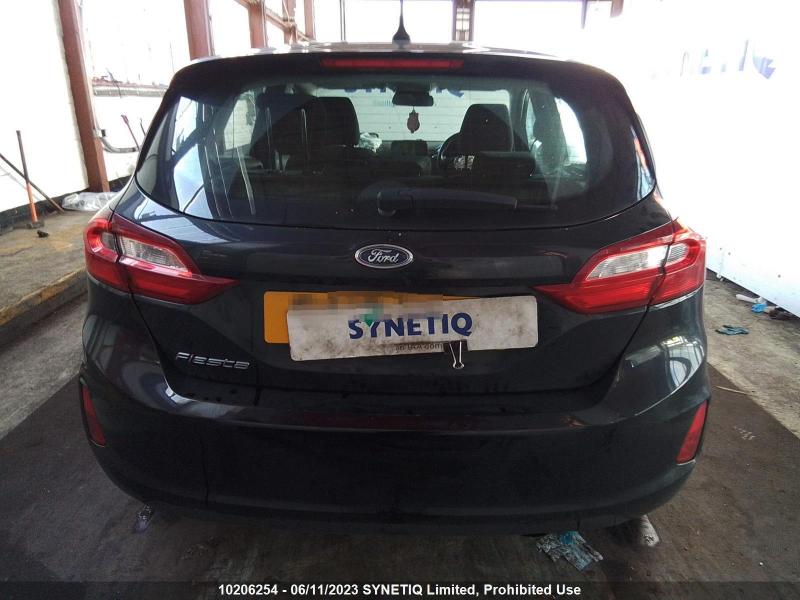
Aucun dommage détecté.
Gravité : aucun